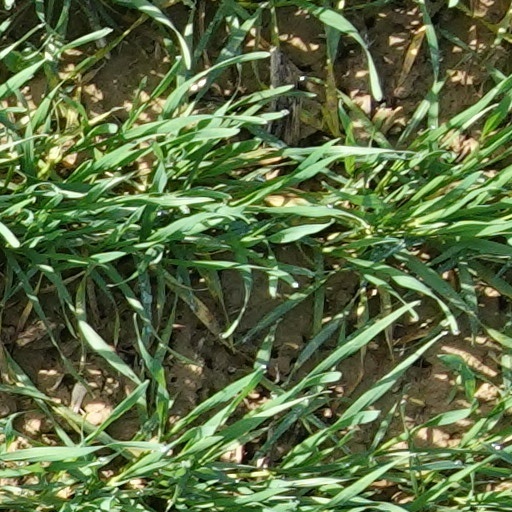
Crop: wheat